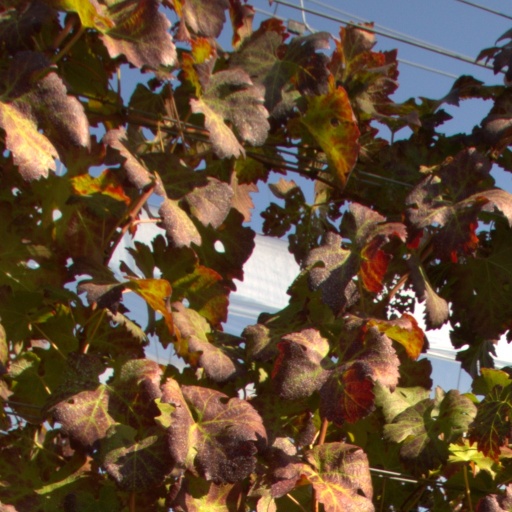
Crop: grape